Xihu metro station

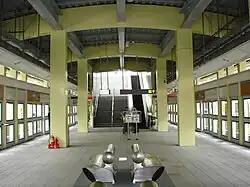
Xihu station platform level

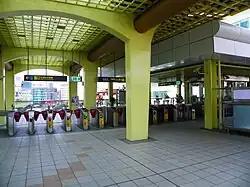
Xihu station concourse

This three-level, elevated station features an island platform, two exits, and a platform elevator located on the east side of the concourse level. Unlike other elevated stations on Brown Line, the concourse of this station is located above the platform level.